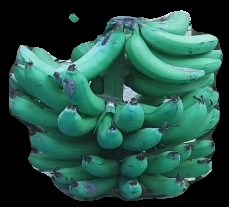
Variety: pachbale
Grade: grade3